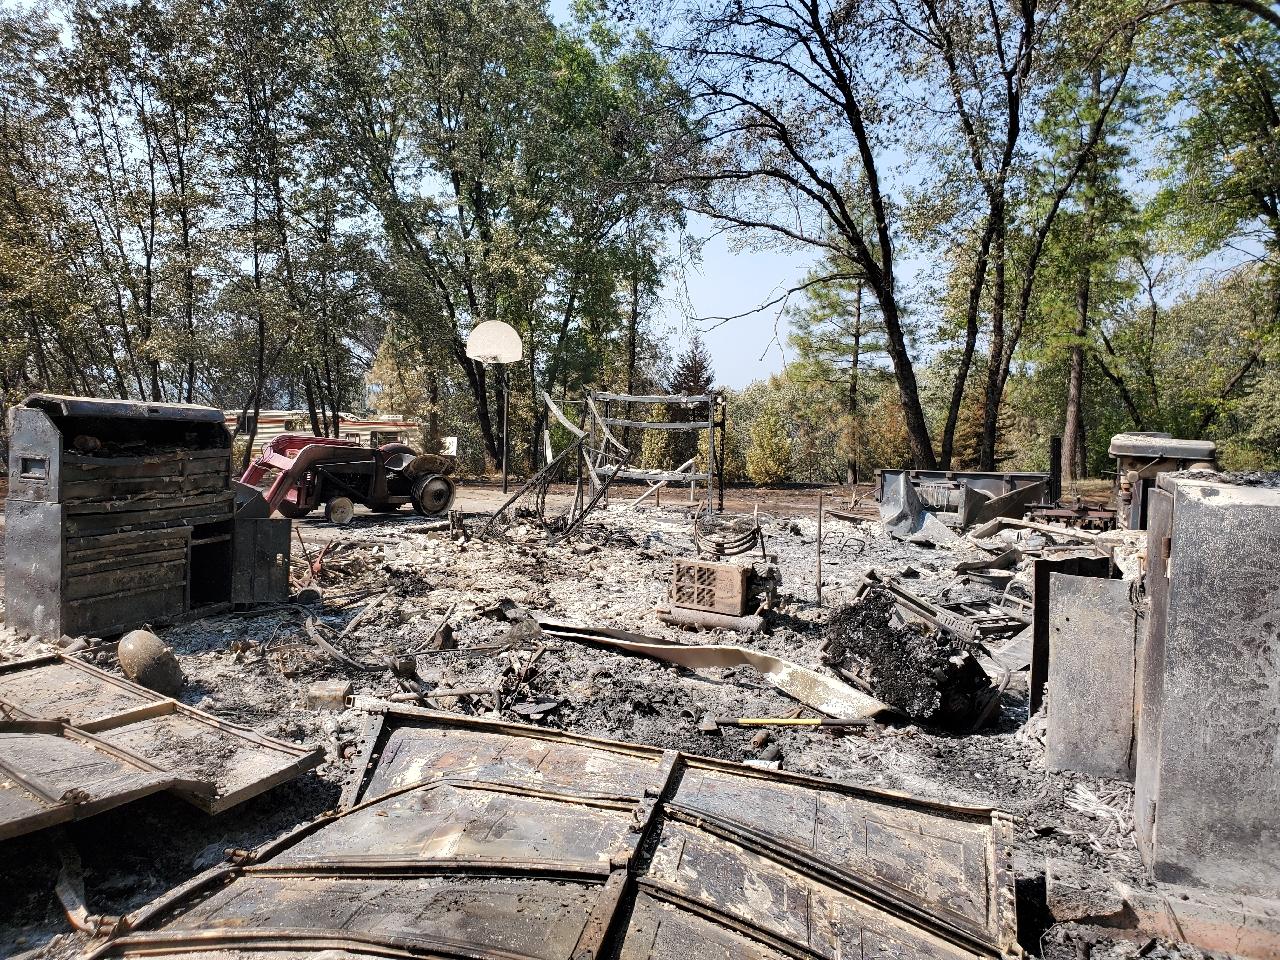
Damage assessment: destroyed